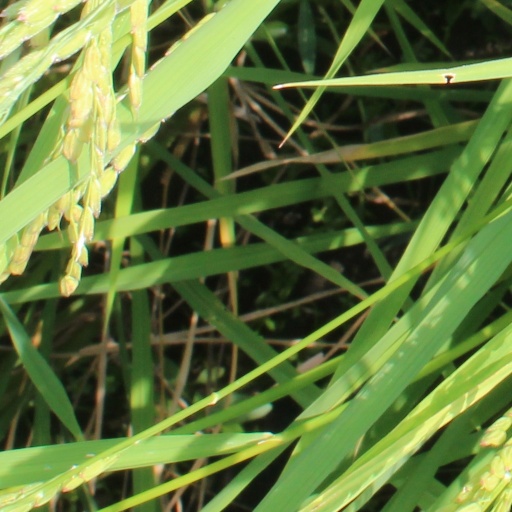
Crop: rice